Rebelion.org

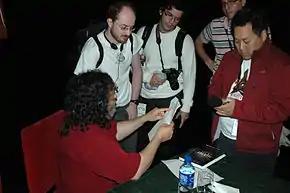
Richard Stallman talking about rebelion.org with Wikipedians (Wikimania 2009)

"Rebelión" has published two collective books, with the help of their regular columnists, who ceded their texts for the edition in paper. "El caso Venezuela 11-04-02" ["Translation": The Venezuelan Case 11-04-02]. The following journalists participated in this edition: Ignacio Ramonet (director of "Le Monde Diplomatique"), Stella Calloni ("La Jornada"), Enrique Ortega ("Resumen Latinoamericano"), Antonio Maira ("Cádiz Rebelde"), Eva Bjorklund (Revista "Kuba" de Suecia), and the intellectuals Santiago Alba Rico y Carlos Fernández Liria.